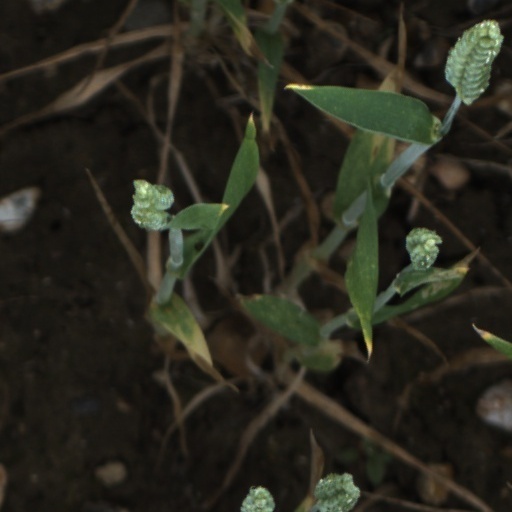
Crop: wheat